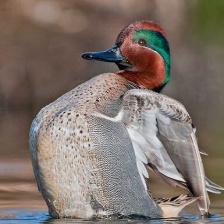
Species: TEAL DUCK
Scientific name: ANAS CRECCA
ImageNet parent category: drake